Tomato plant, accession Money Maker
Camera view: vertical (180 deg); turntable rotation: 270 degrees
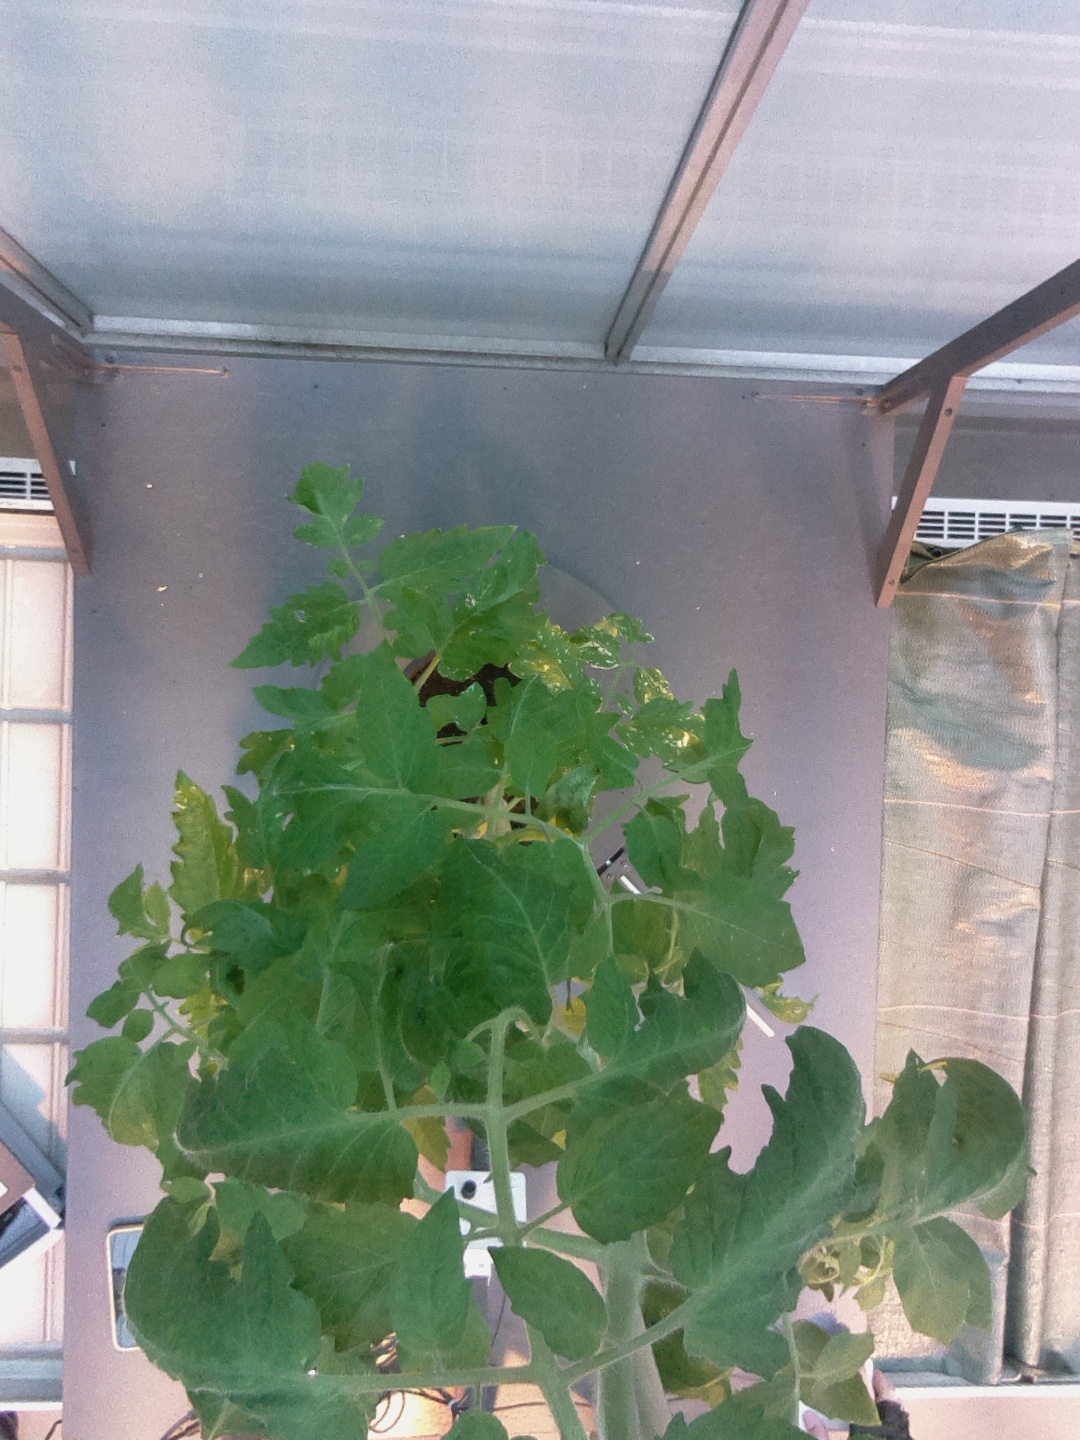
BBCH growth stage 54: 4 inflorescences visible